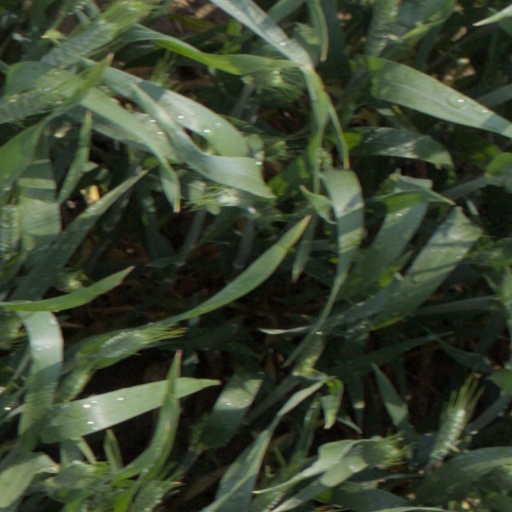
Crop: wheat